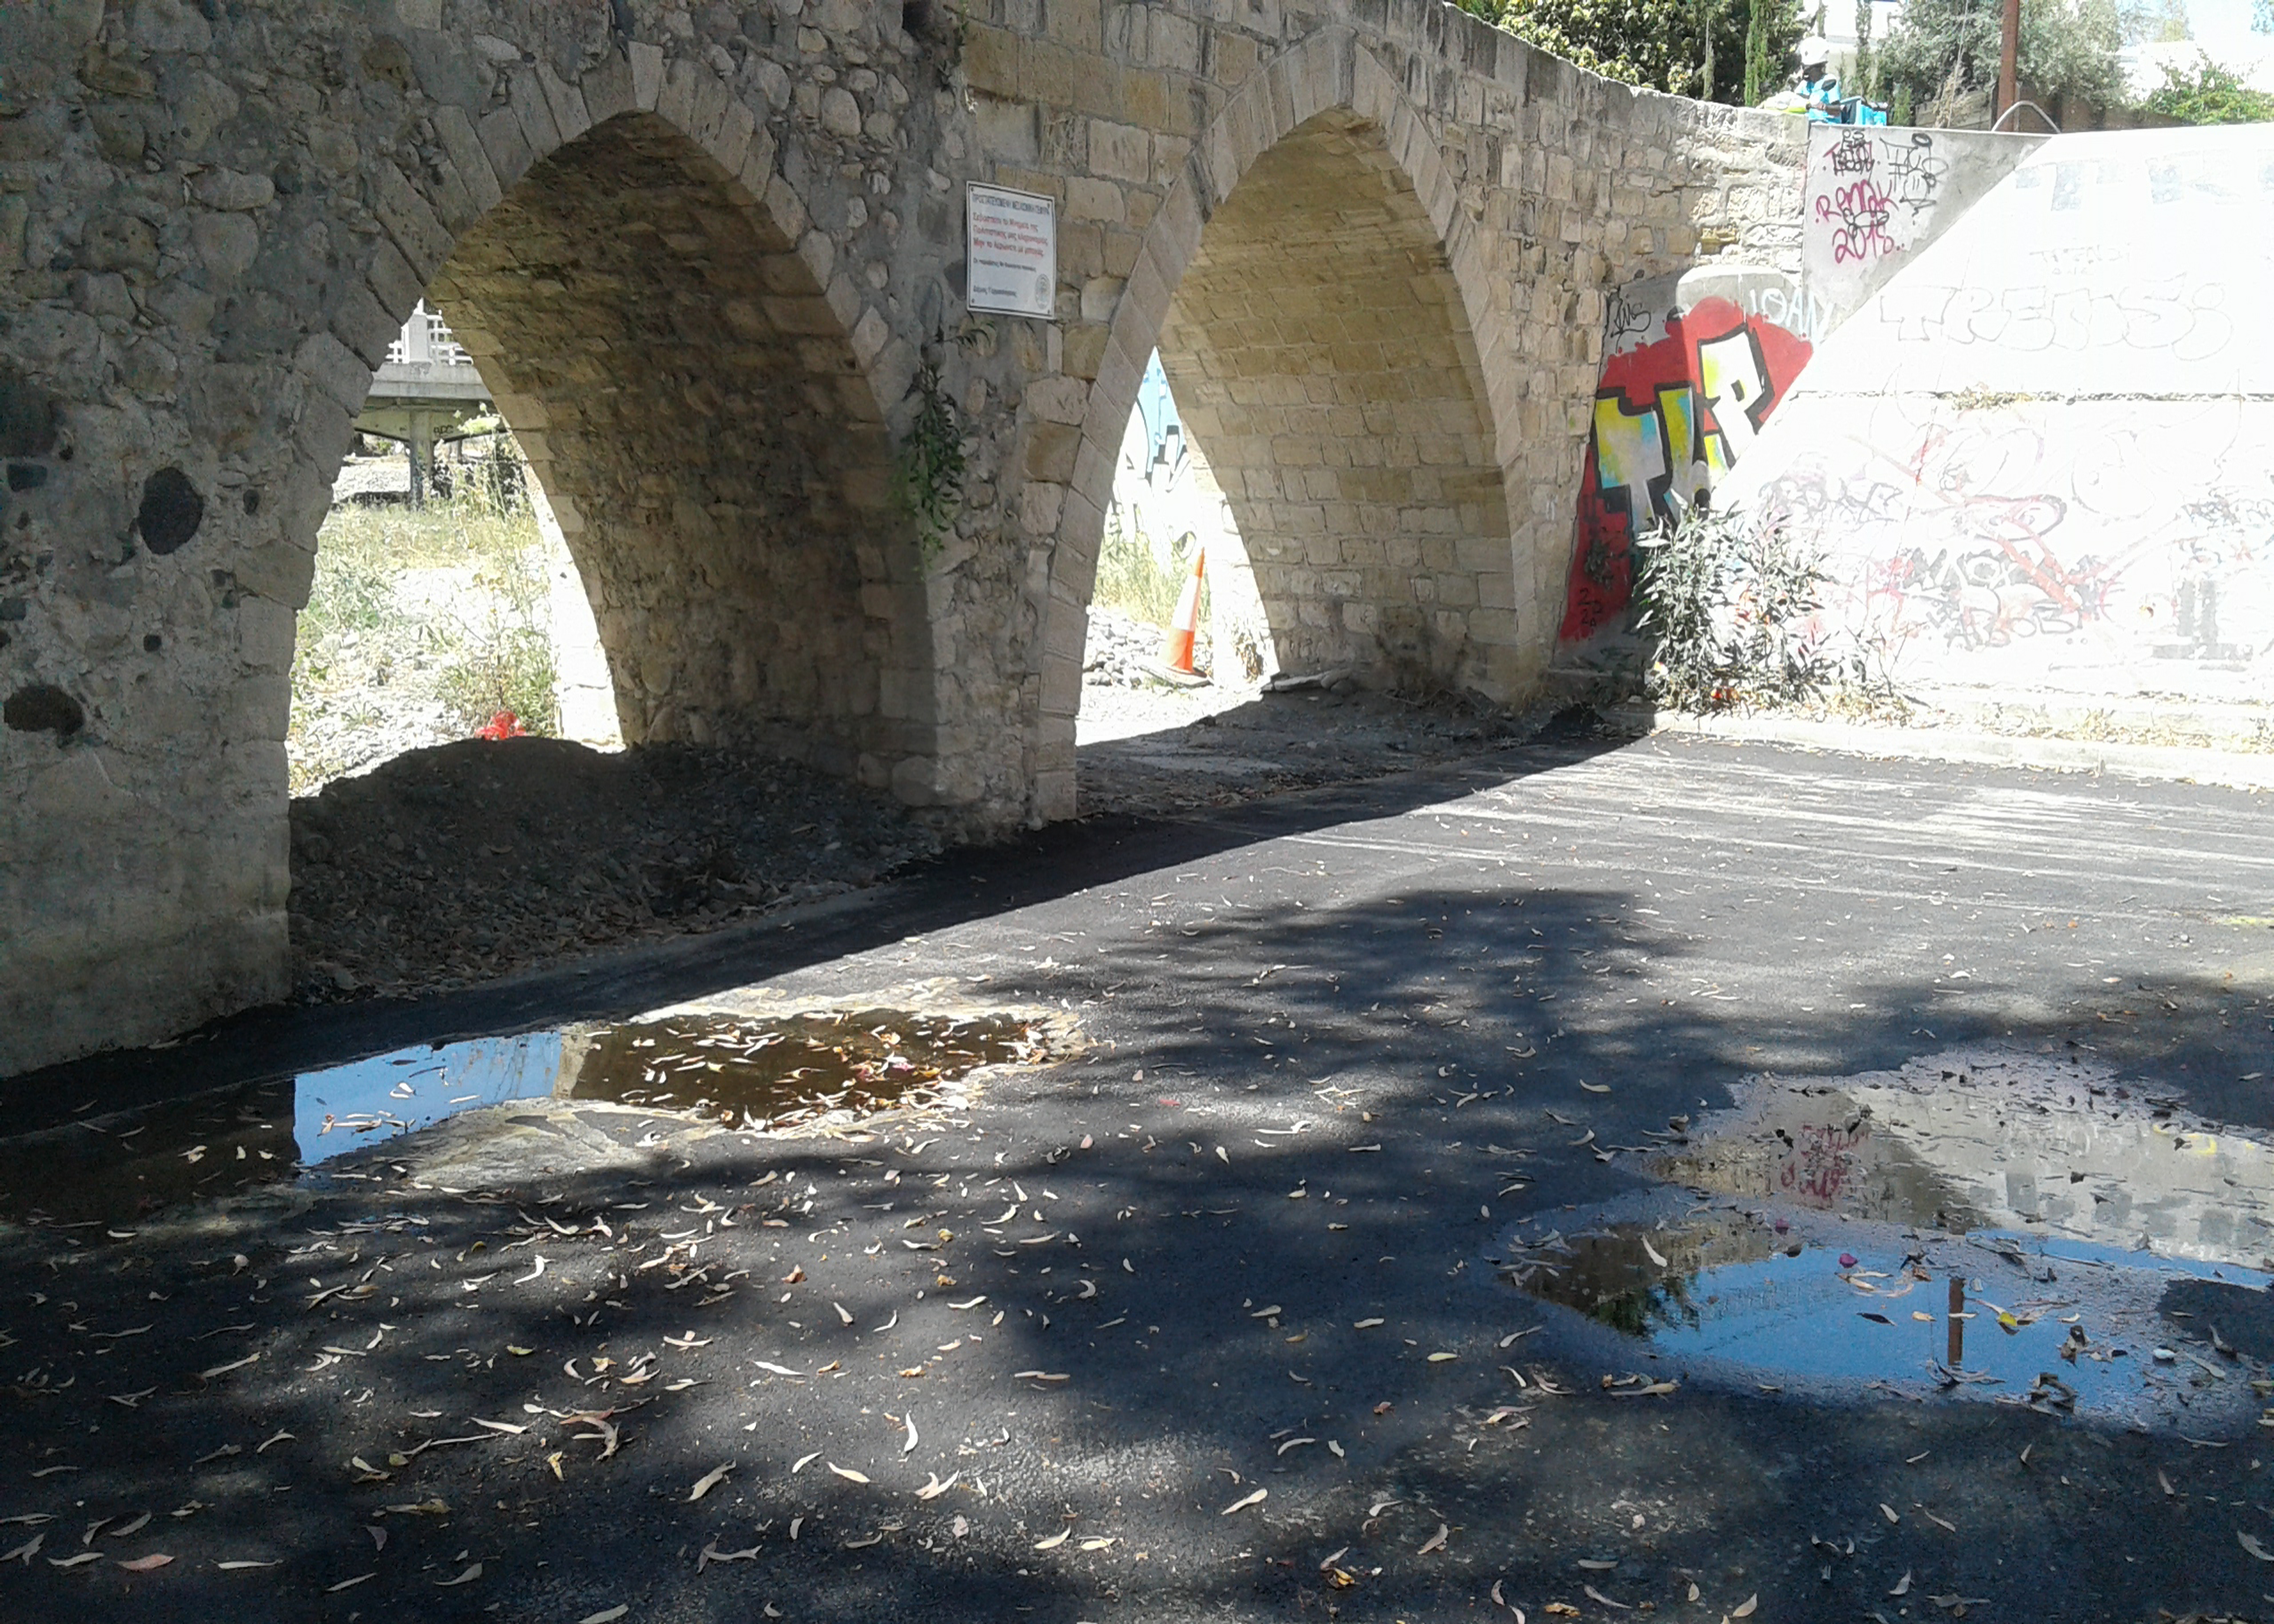
arches, asphalt, water, ancient, stone, road surface, tree, building, Tints and shades, tunnel, road, concrete, arch, shade, art, arcade, shadow, bridge, rock, landscape, arch bridge, walkway, history, vault, cobblestone, grass, sidewalk, city, cement, soil, stone wall, historic site